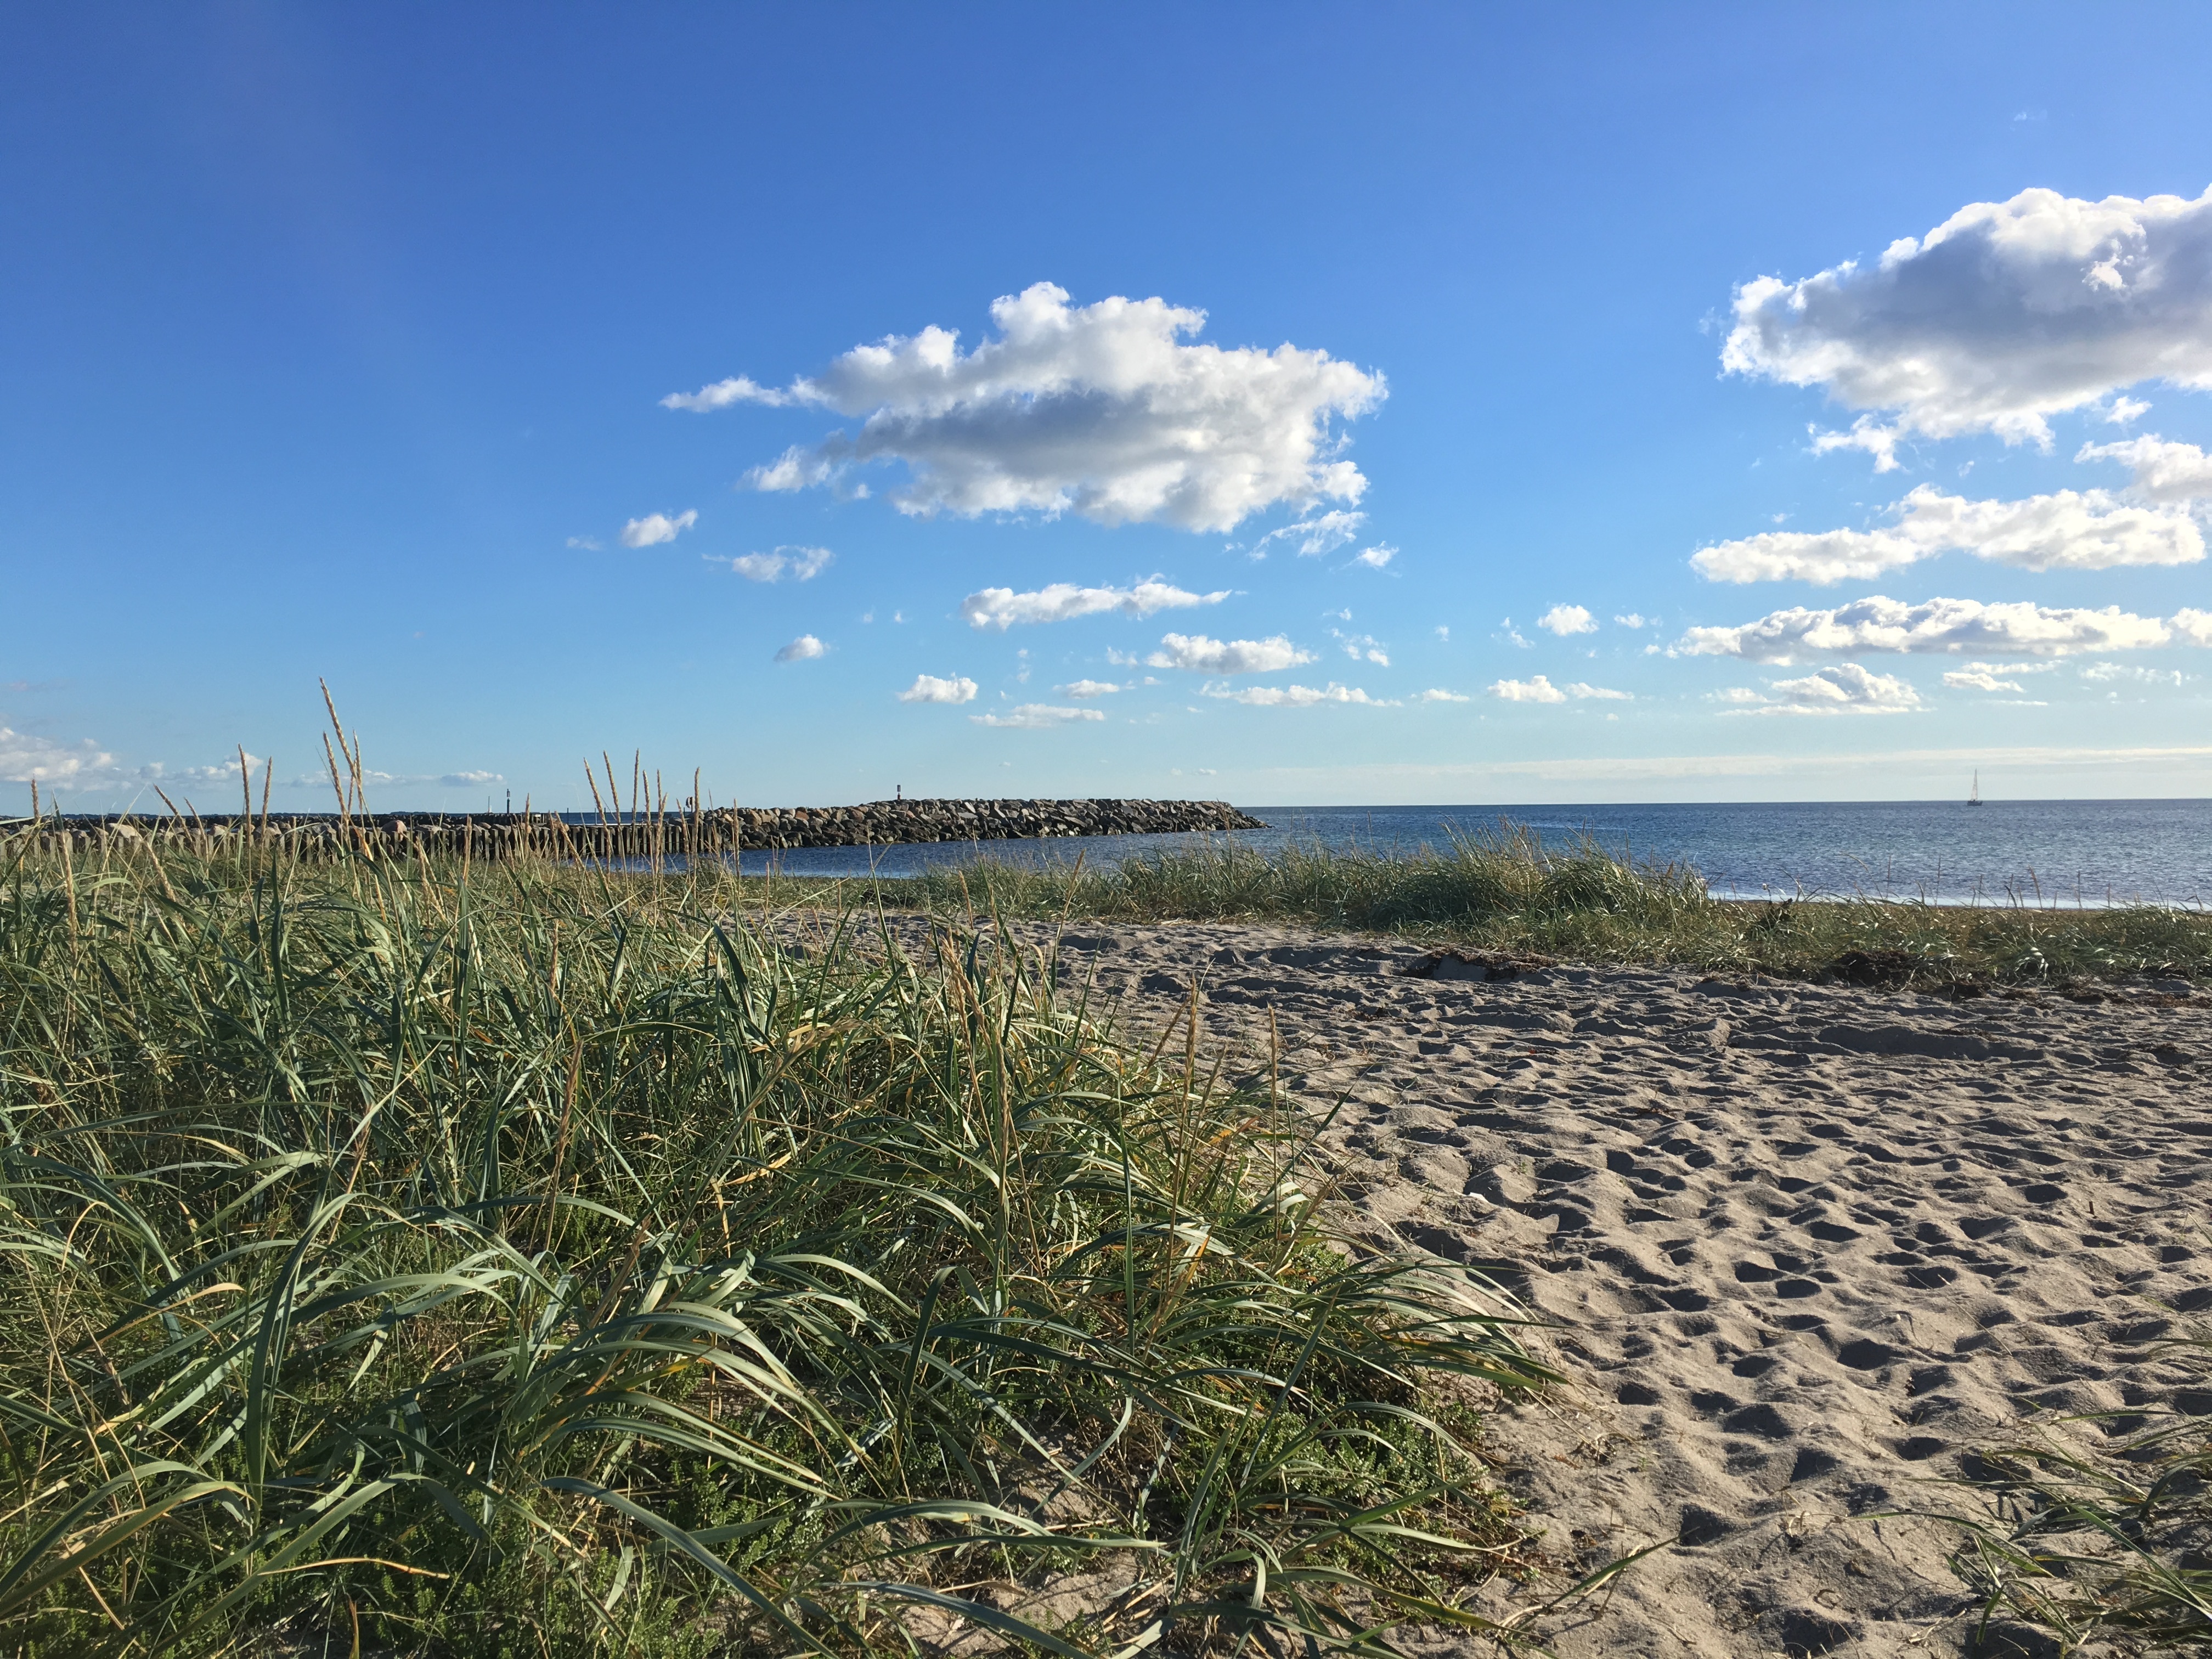
beach, landscape, sea, coast, grass, sand, ocean, horizon, sky, field, prairie, shore, crop, soil, agriculture, wetland, habitat, ecosystem, rural area, natural environment, grass family, arecales